Eggs as food

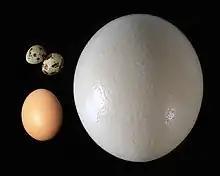
Quail eggs (upper left), chicken egg (lower left), and ostrich egg (right)

The dried egg industry developed in the nineteenth century, before the rise of the frozen egg industry. In 1878, a company in St. Louis, Missouri started to transform egg yolk and egg white into a light-brown, meal-like substance by using a drying process. The production of dried eggs significantly expanded during World War II, for use by the United States Armed Forces and its allies.